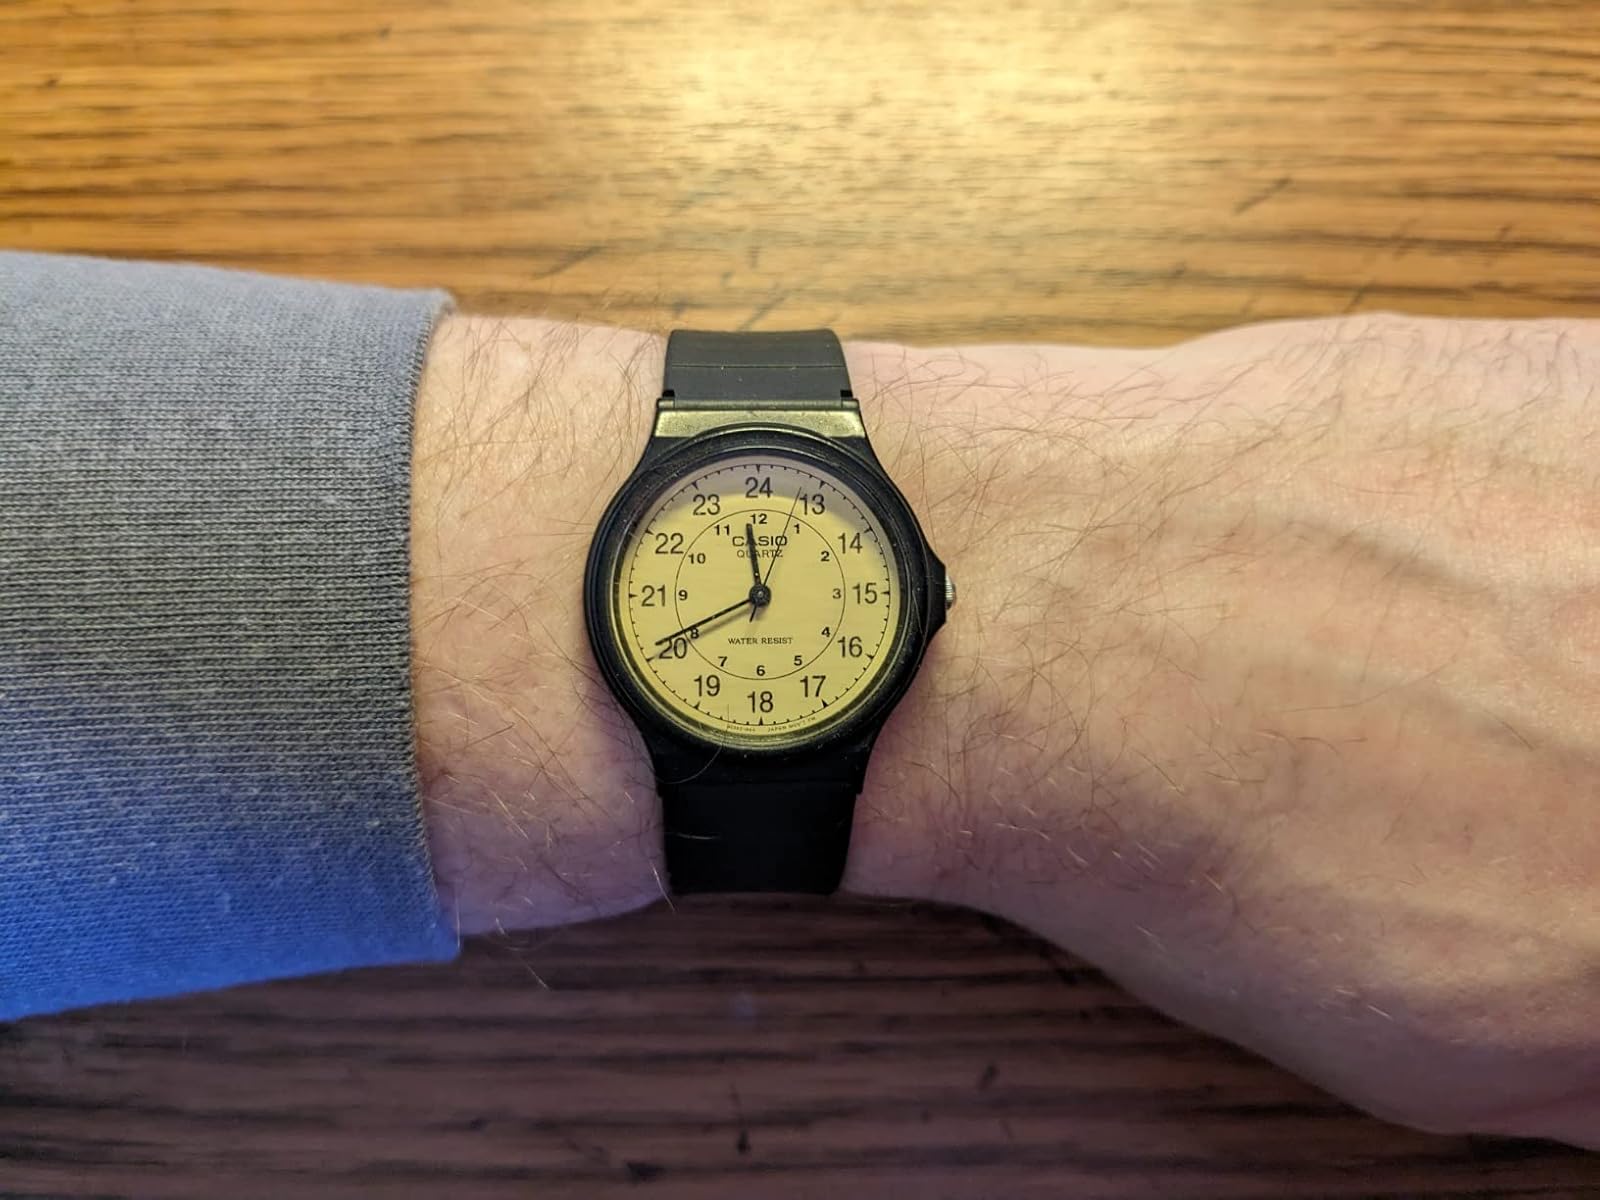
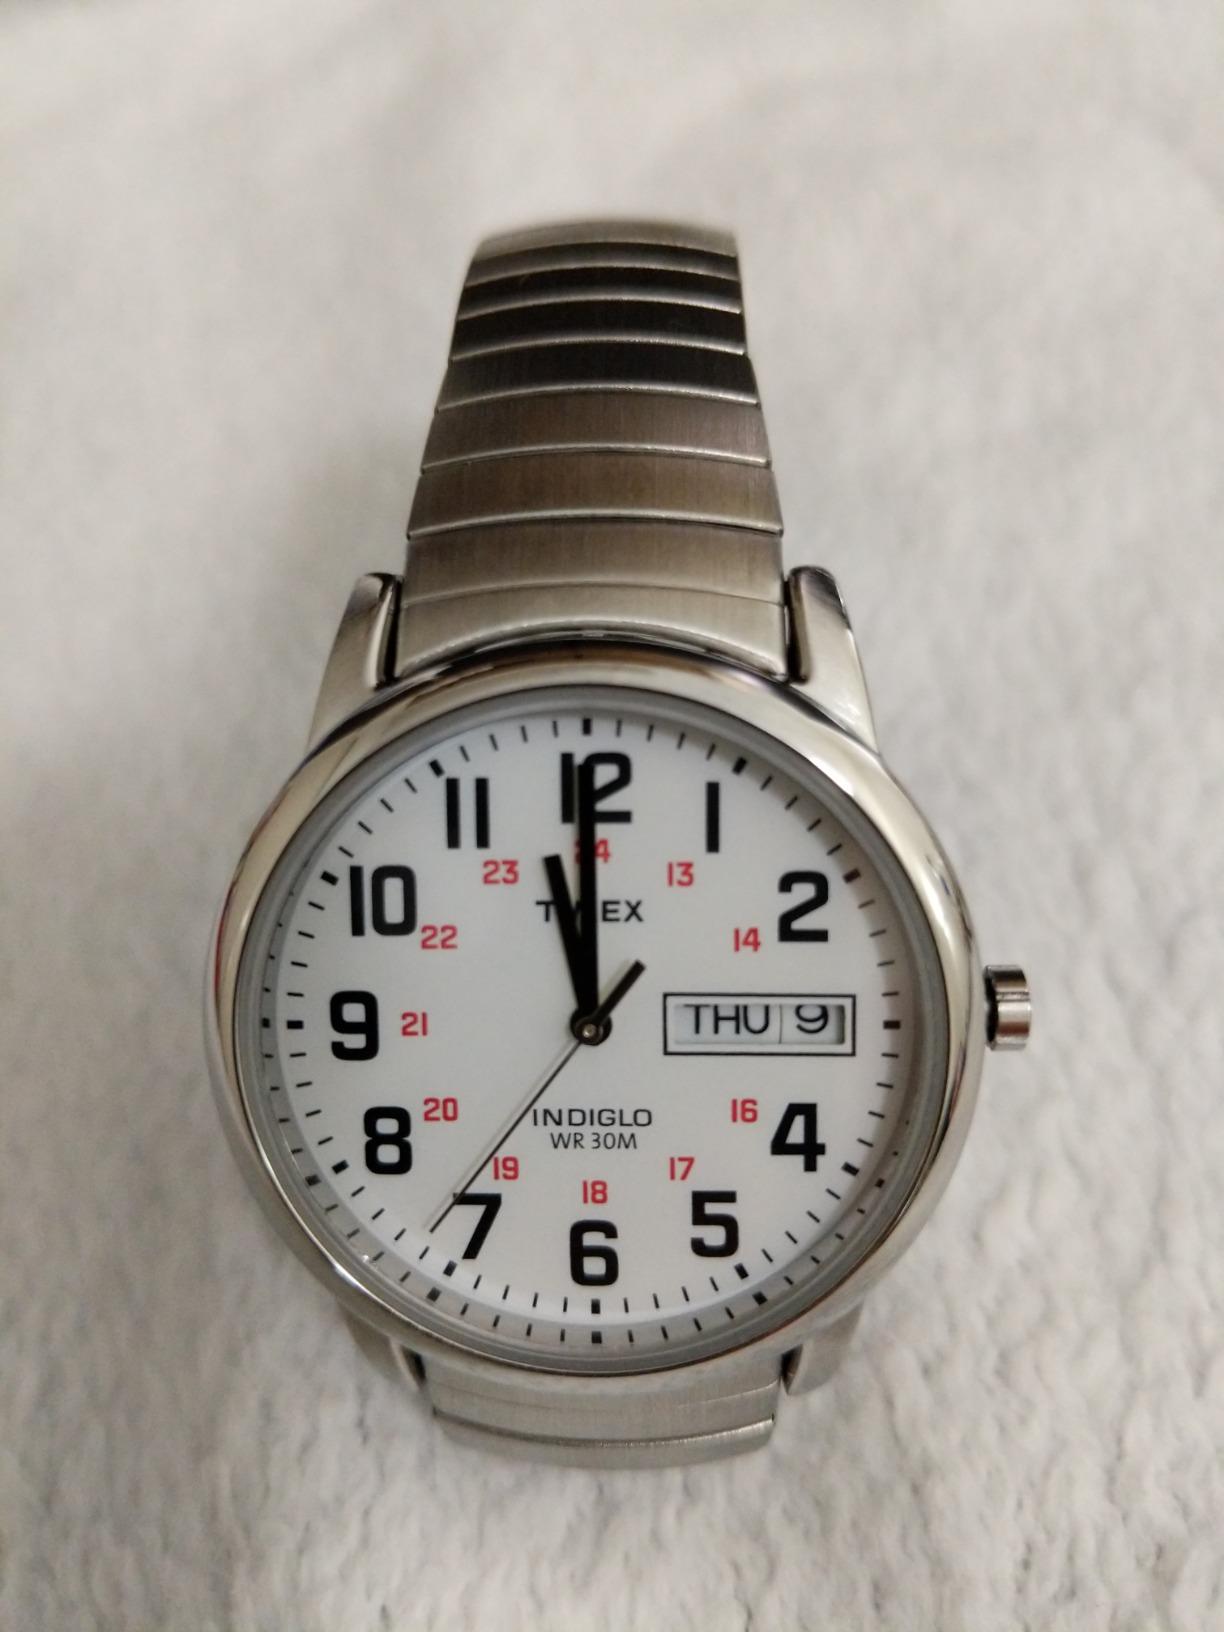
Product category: accessories_watch
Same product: no